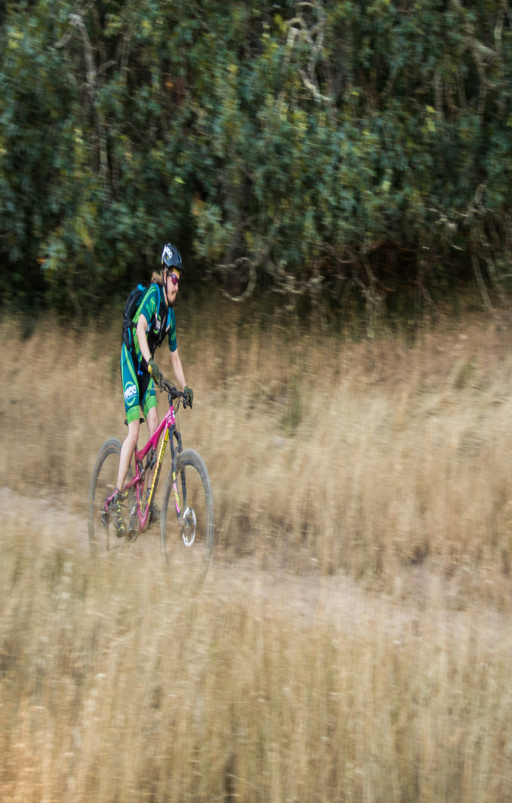
person ripping it through the golden grass